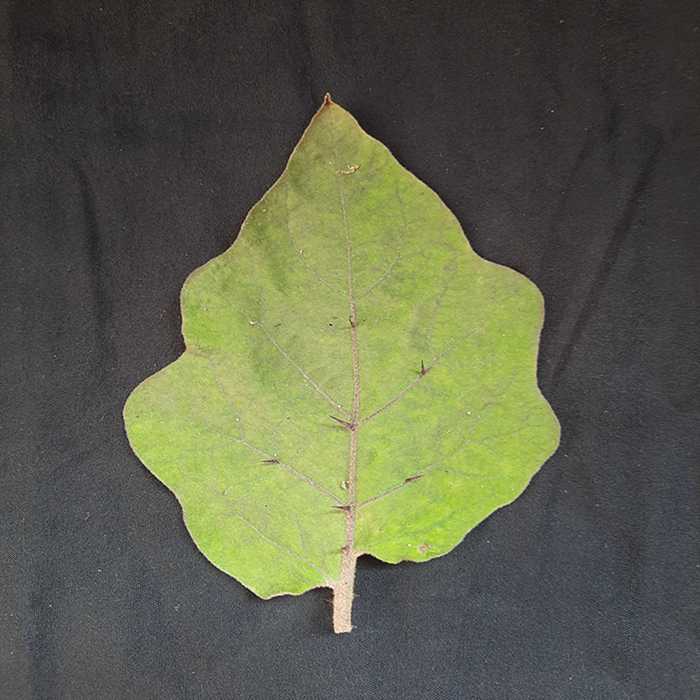
Plant: Eggplant
Label: Eggplant fresh leaf